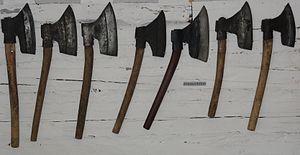
La doloire de charpentier est une hache à large tête, un type particulier de doloire. Elle sert notoirement à équarrir les grumes et donne son nom à un métier, celui de doleur. Il existe deux catégories de taillant pour les haches à équarrir, toutes deux utilisées pour l'équarrissage des billes.